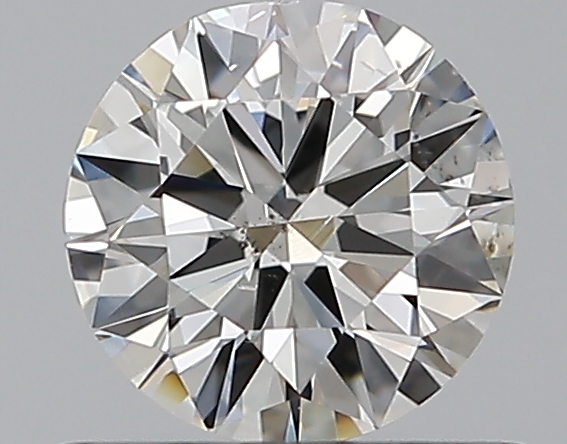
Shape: round
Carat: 0.5
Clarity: SI1
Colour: G
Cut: VG
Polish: VG
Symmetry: GD
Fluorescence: N
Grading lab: GIA
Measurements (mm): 5.1 x 5.16 x 3.09